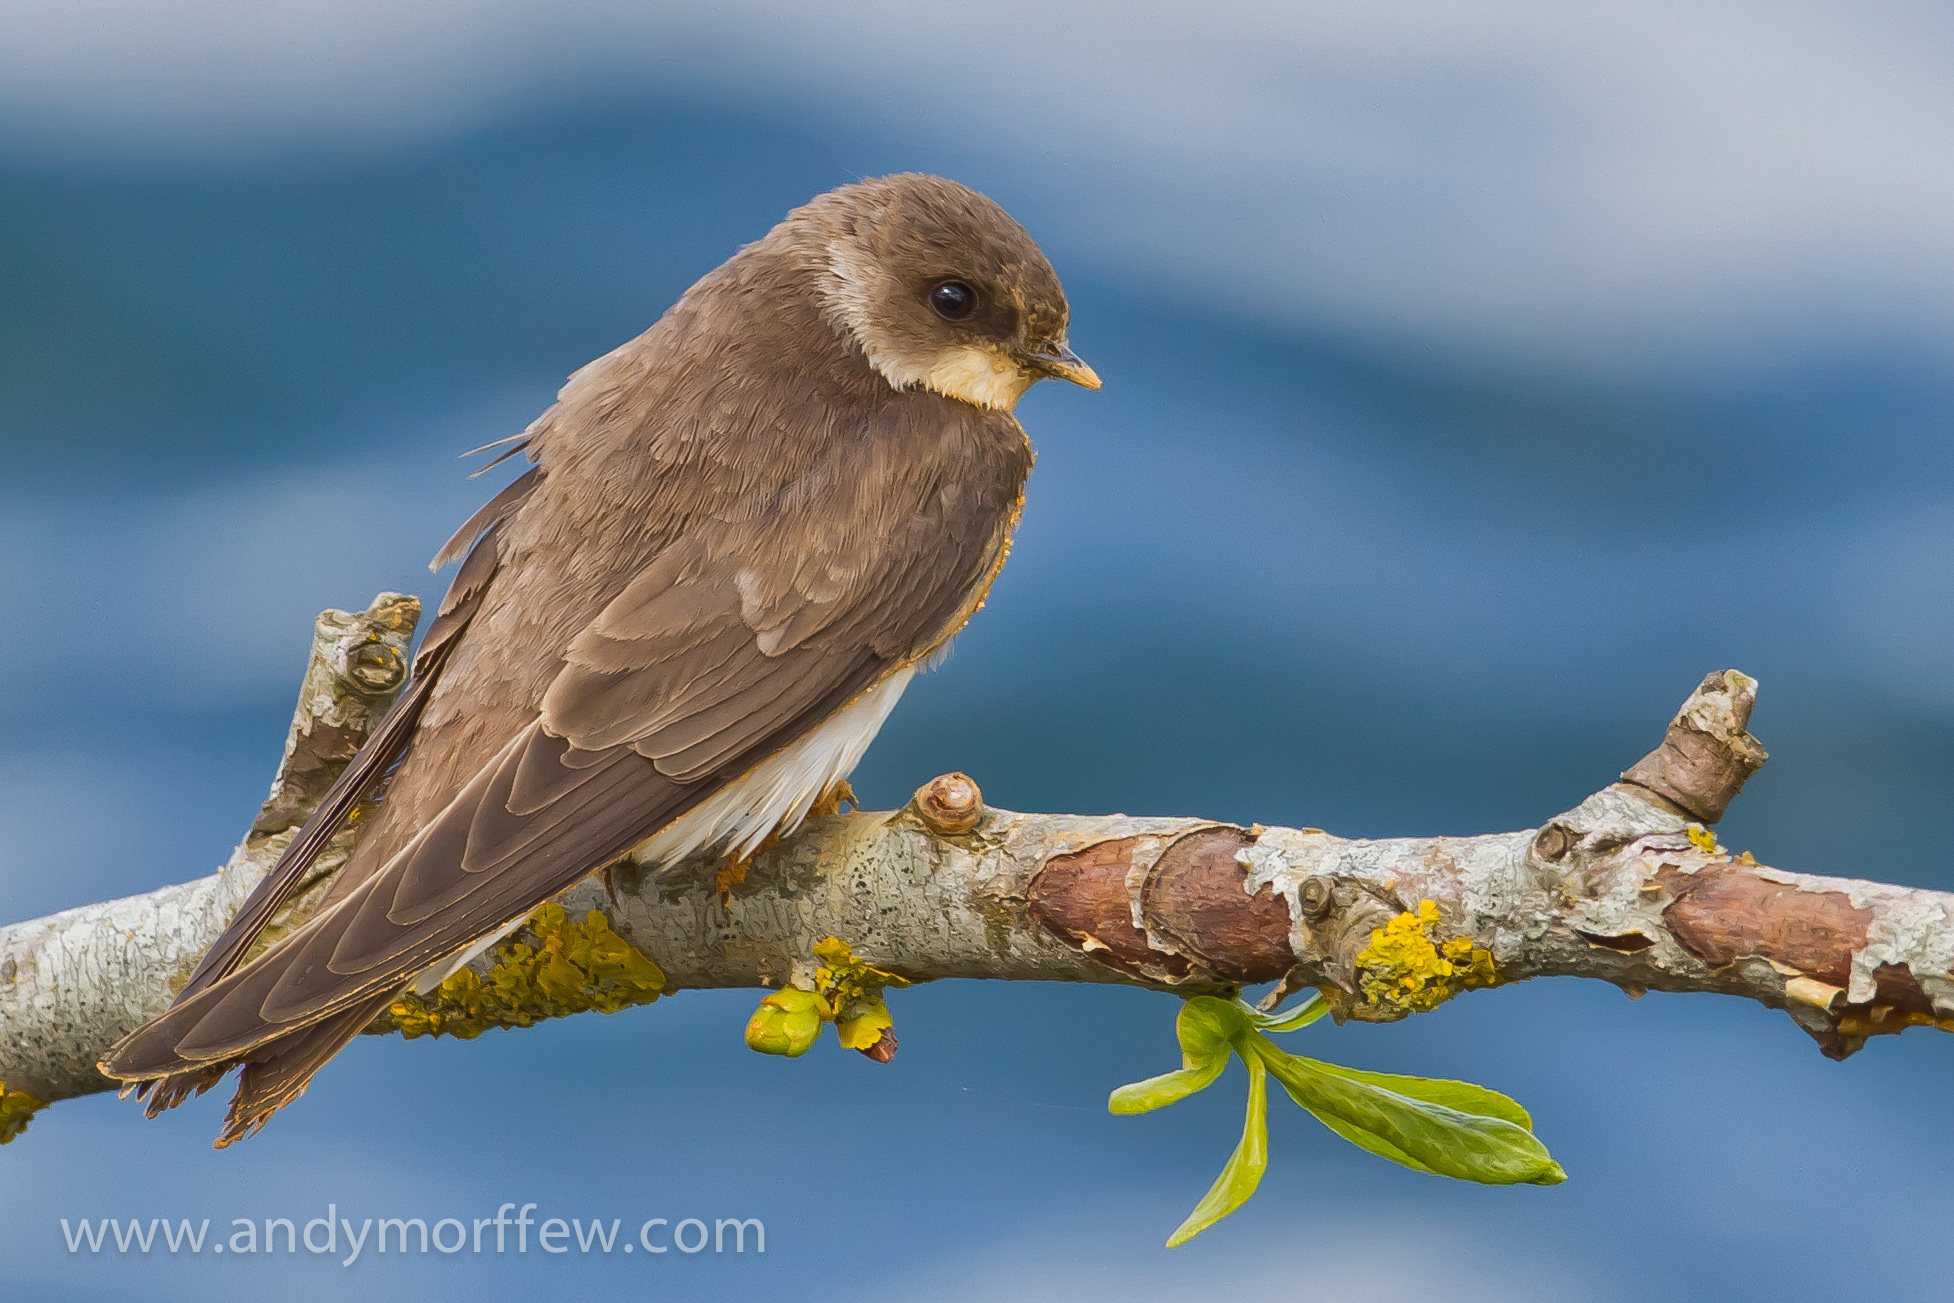
branch, bird, wing, wildlife, beak, hawk, fauna, bird of prey, vertebrate, blinkagain, sparrow, finch, birdperfect, falcon, buzzard, andymorffew, morffew, naturethroughthelens, hampshire, blashfordlakes, sandmartin, goosanderhide, house sparrow, perching bird, accipitriformes